Rolls-Royce Wraith (2013)

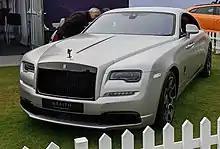
Rolls-Royce Wraith Black Badge

The Wraith Black Badge is a special edition of the Wraith which is performance based. Its exterior features are painted black (including the Spirit of Ecstasy), and its interior consists of carbon fibre applications.